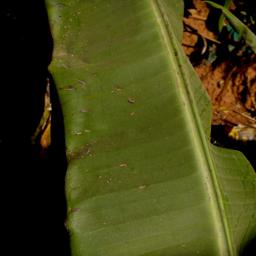
Label: MALBHOG LEAF